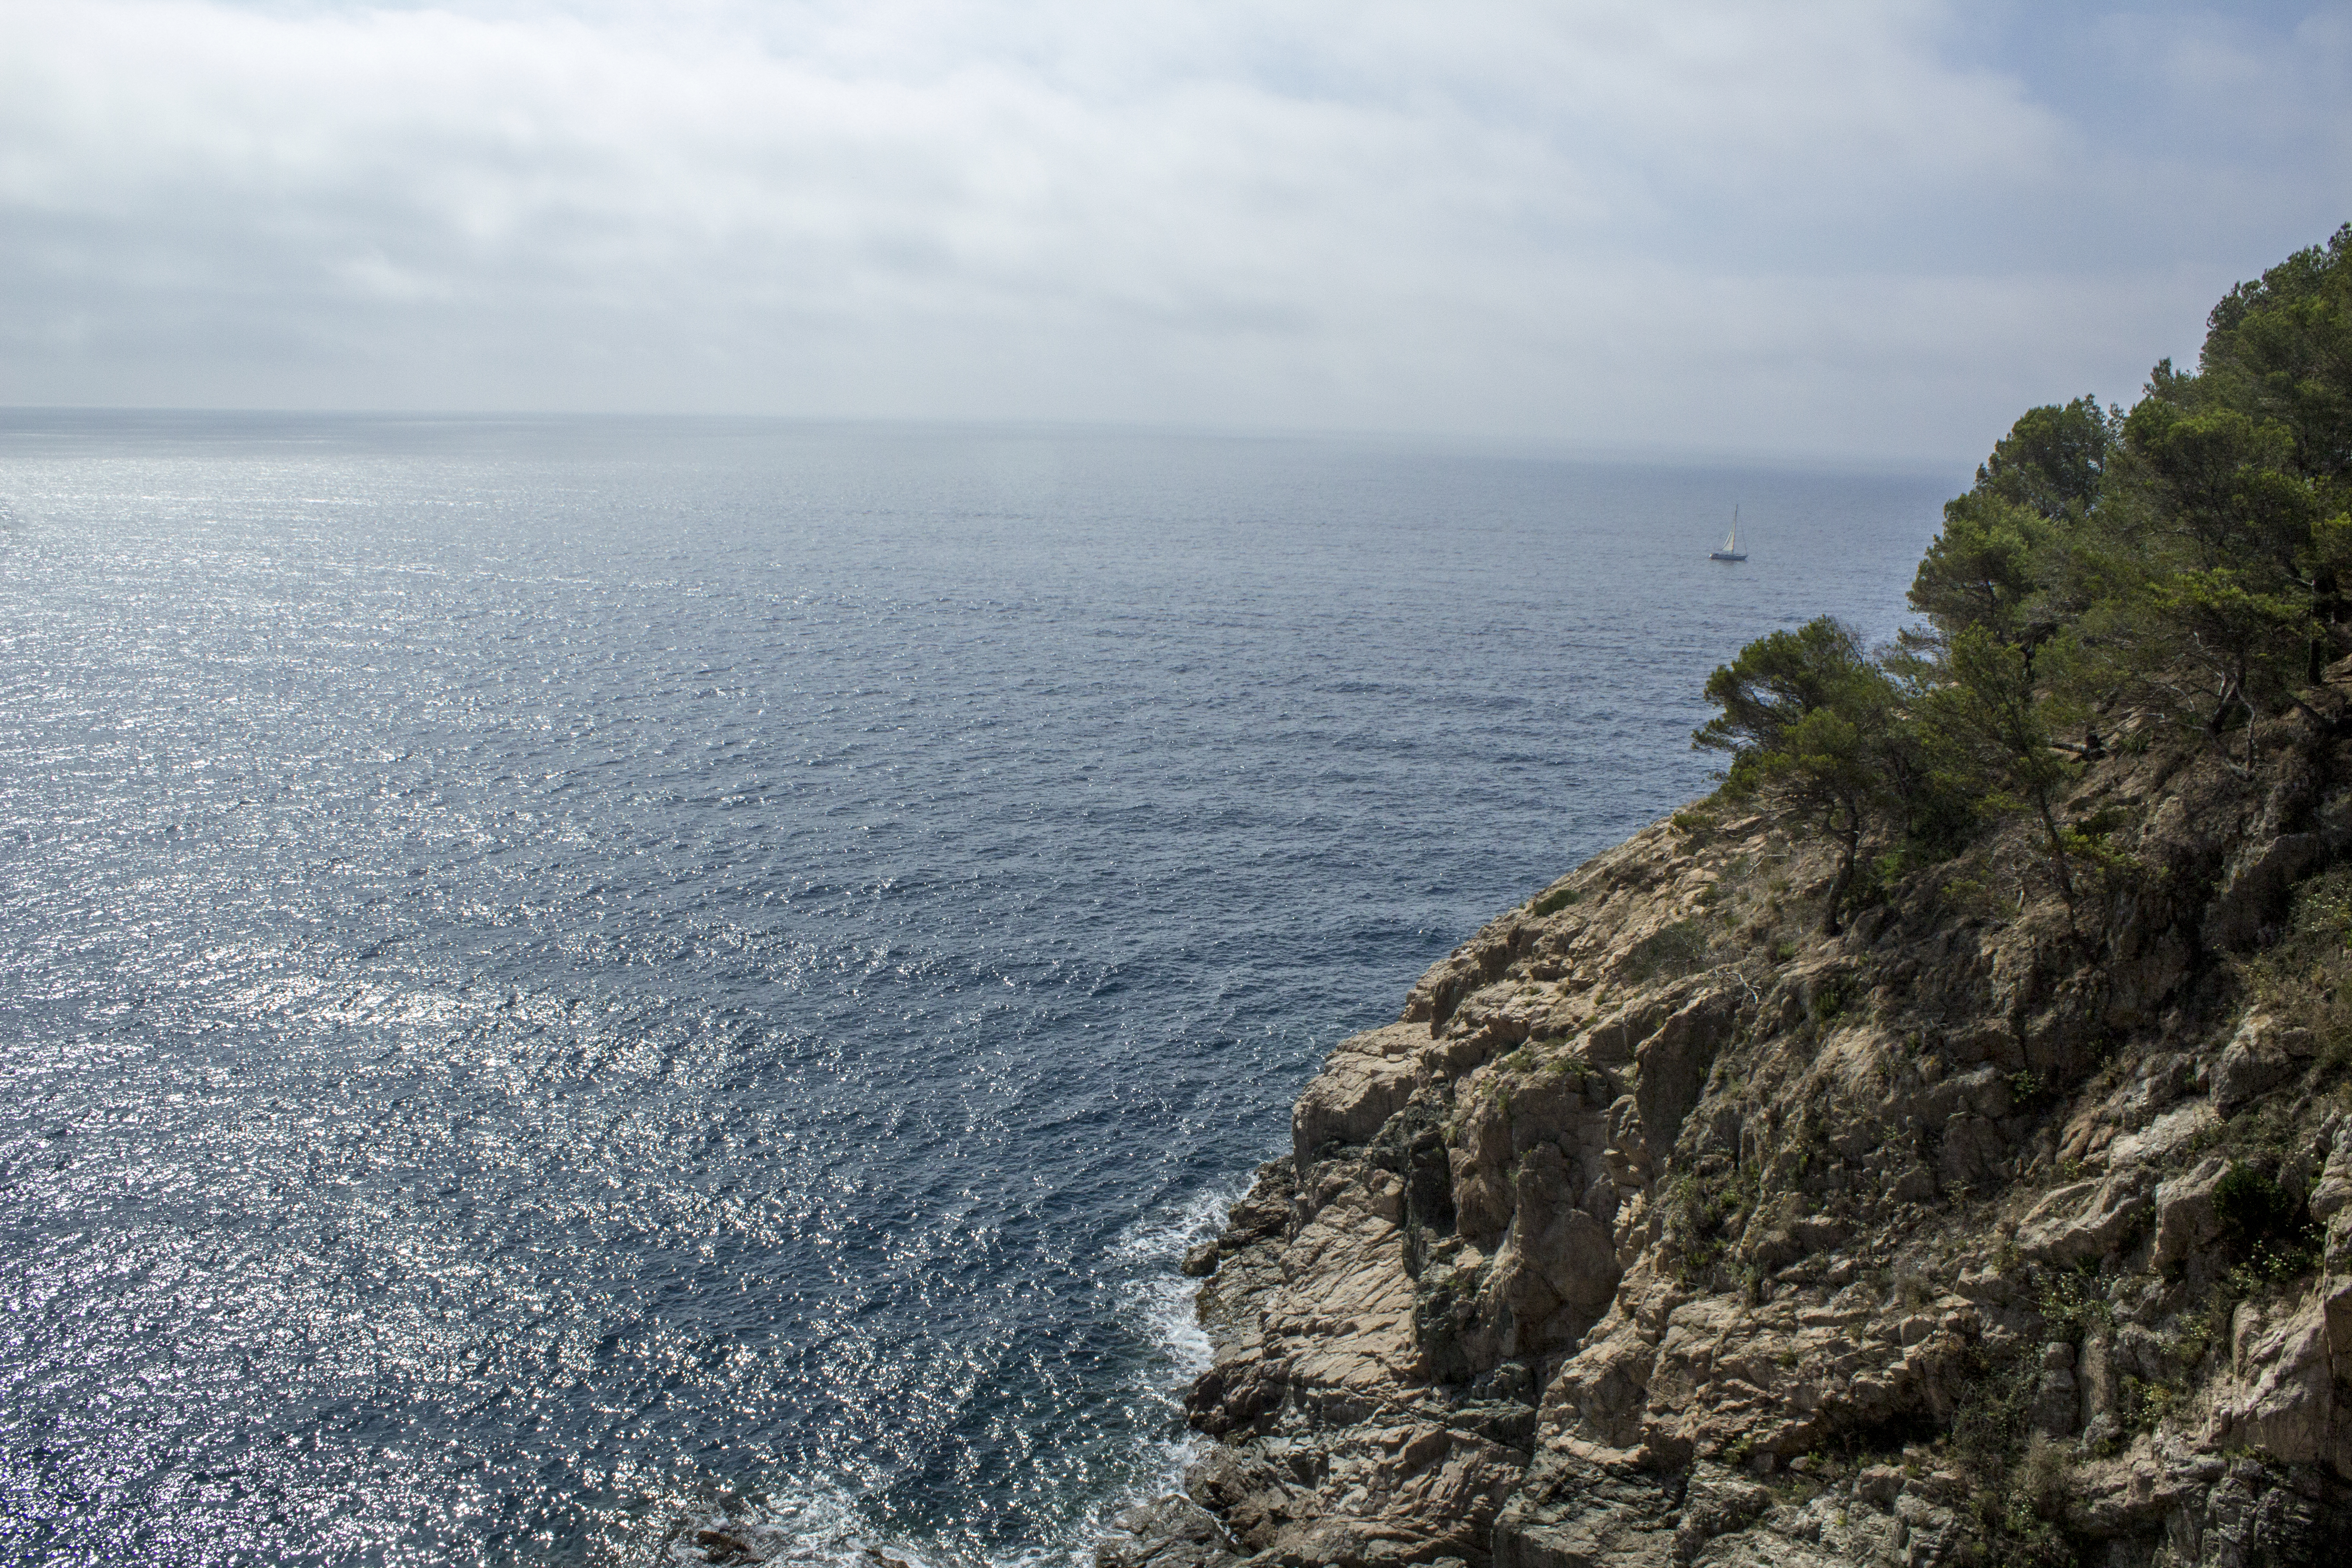
nature, water, sky, sea, coast, cliff, ocean, coastal and oceanic landforms, promontory, klippe, headland, shore, horizon, terrain, rock, sound, cloud, cape, wave, bight, wind wave, tree, bay, vacation, geology, mountain, landscape, tourism